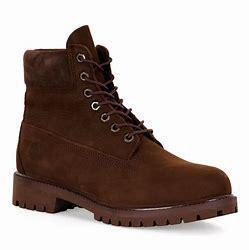
Brand: Timberland
Model: 6 Inch